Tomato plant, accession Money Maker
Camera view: horizontal (90 deg, fisheye); turntable rotation: 120 degrees
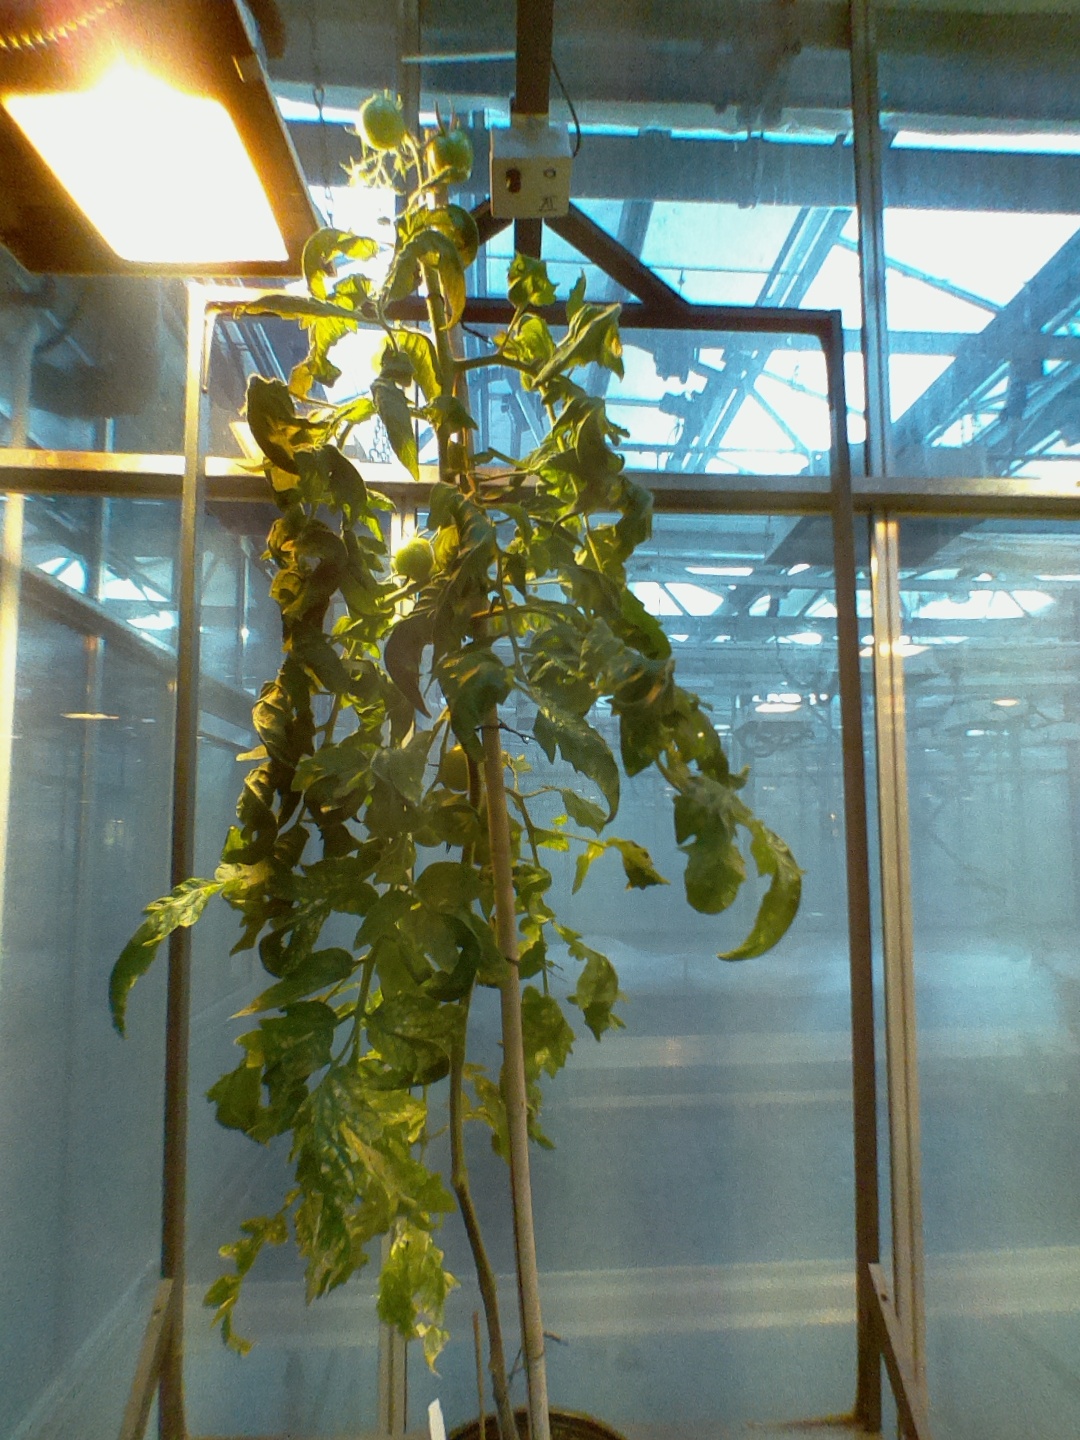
BBCH growth stage 78: 80% -90% of final fruit size